Half a Life (memoir)

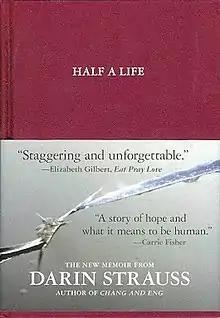

Half a Life is a book by American author Darin Strauss. It received the National Book Critics Circle Award for memoir in 2011. The memoir grew out of a 2008 "This American Life" episode entitled "Life After Death," in which the author addressed the effects of a high school traffic accident.